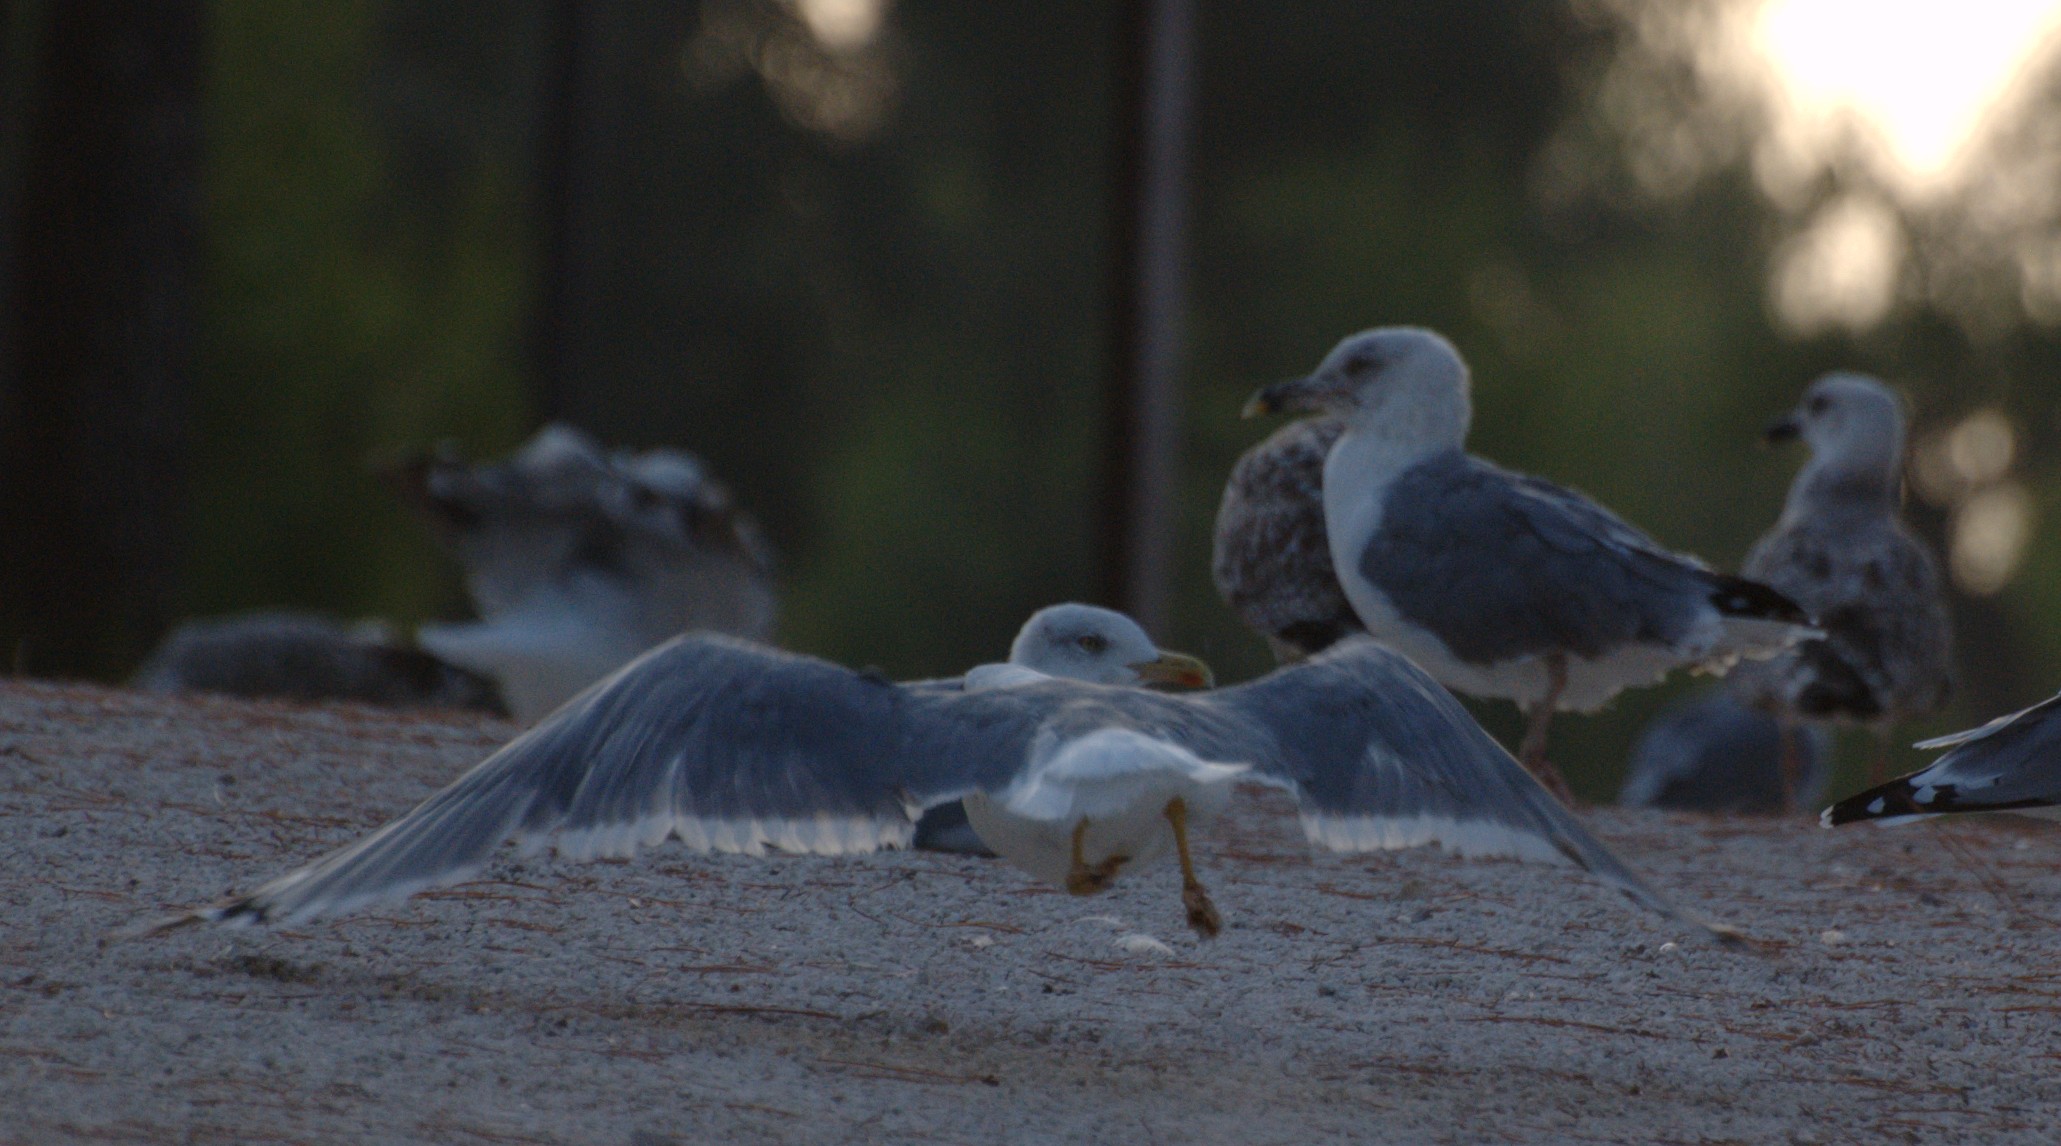
nature, bird, wing, wildlife, gull, beak, nikon, fauna, croatia, vertebrate, d80, istria, anawesomeshot, nikond80, istra, theperfectphotographer, perching bird, pigeons and doves